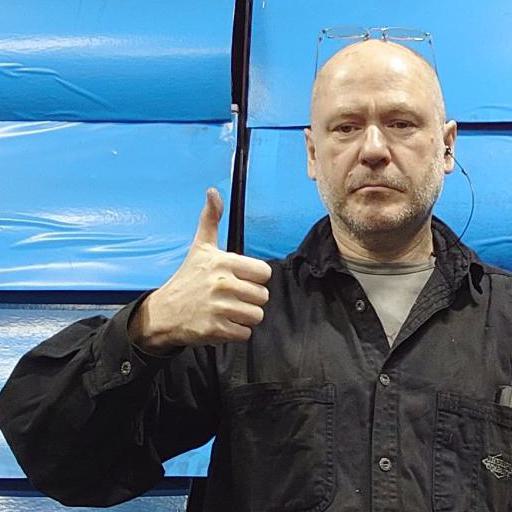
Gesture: like